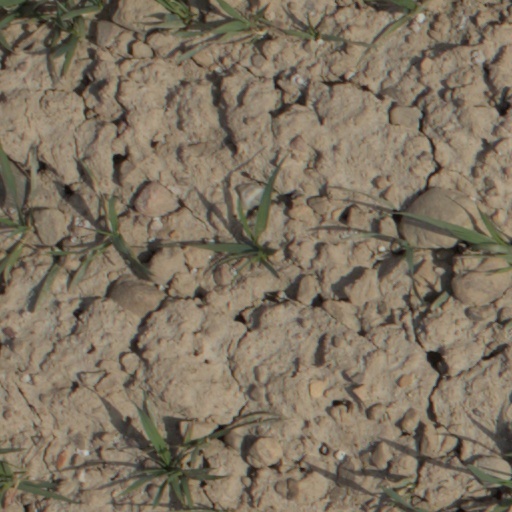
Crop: wheat